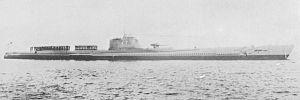
La classe Type Junsen est une classe de croiseurs sous-marins en service dans la marine impériale japonaise pendant la Seconde Guerre mondiale.